The Big Surprise

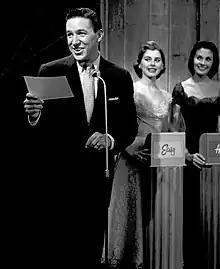
Mike Wallace with Sue Oakland and Mary Gardiner, 1956.

The Big Surprise is a television quiz show broadcast in the United States by NBC from October 8, 1955, to June 9, 1956, and from September 18, 1956, to April 2, 1957. It was hastily created by NBC in response to the ratings success of "The $64,000 Question", which had premiered on CBS in summer 1955 and almost instantly became a hit. "The Big Surprise" offered a grand prize of $100,000.